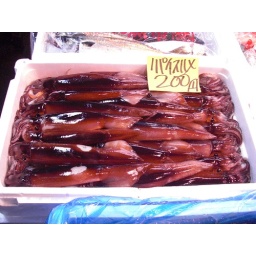
At the wholesale fish market in Kashiwa